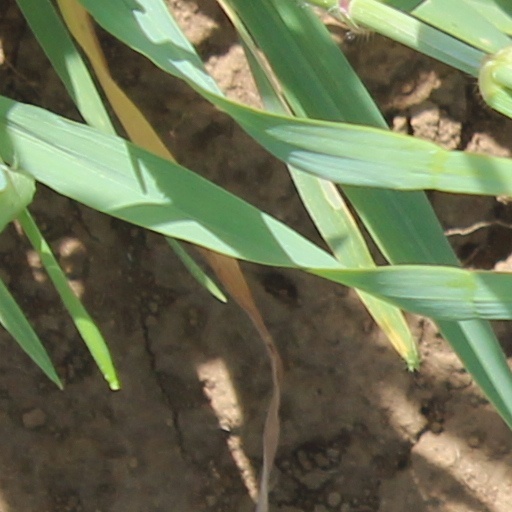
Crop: wheat